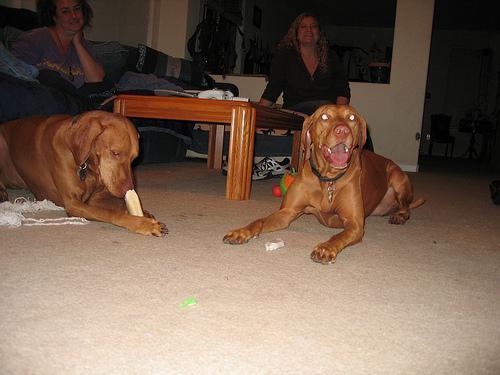
vizsla